Chuda Mani Regmi

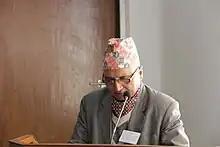
Regmi at Folklore Congress Nepal

Chuda Mani Upadhaya Regmi is a Nepalese writer and linguist. He has published multiple books related to Nepali language.